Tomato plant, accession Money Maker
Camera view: bottom (45 deg); turntable rotation: 180 degrees
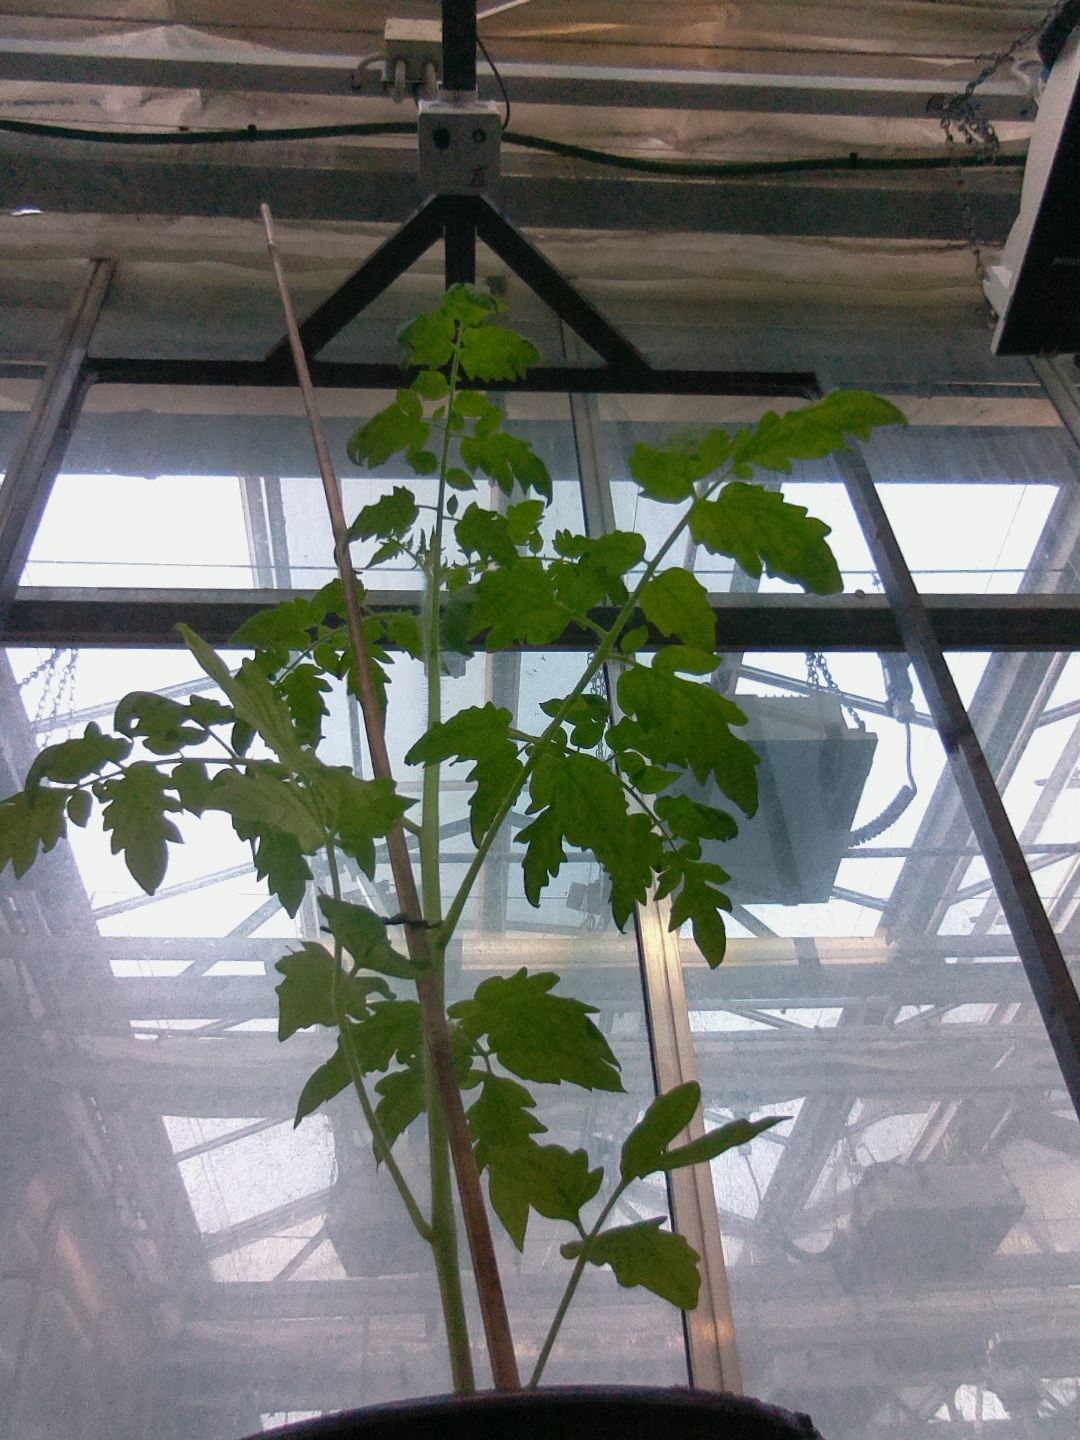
BBCH growth stage 16: 12 of true leaves visible